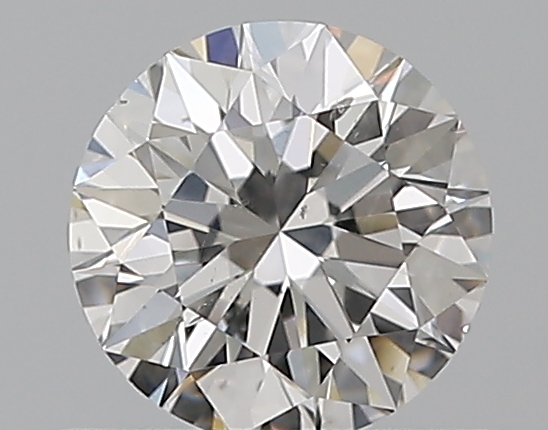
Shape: round
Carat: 0.5
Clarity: SI1
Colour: E
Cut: EX
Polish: VG
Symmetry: EX
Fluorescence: N
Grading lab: GIA
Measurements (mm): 5.05 x 5.08 x 3.18